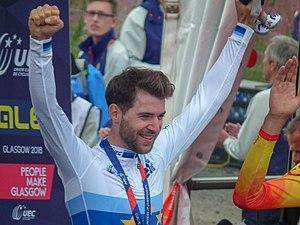
Lars Forster, né le 1ᵉʳ août 1993, est un coureur cycliste suisse, membre de l'équipe Scott-Sram. Il pratique trois disciplines : le cyclo-cross, le VTT et le cyclisme sur route